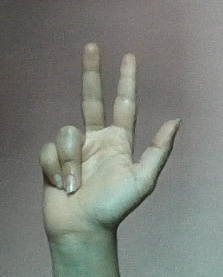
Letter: al